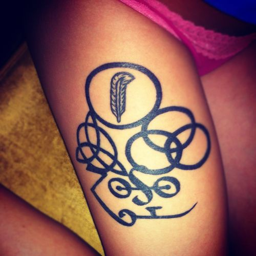
if i ever get a tattoo this will be it .